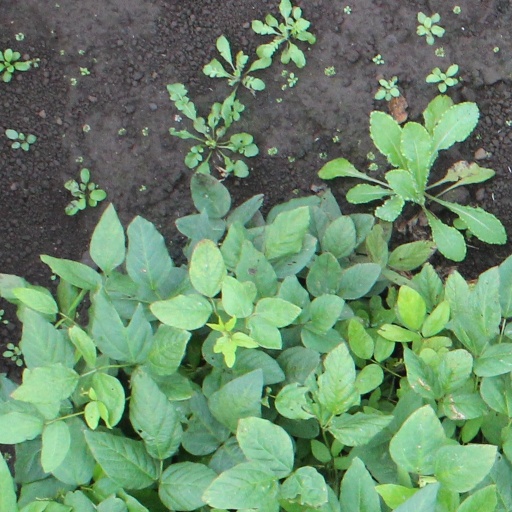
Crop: soybean